Recreation

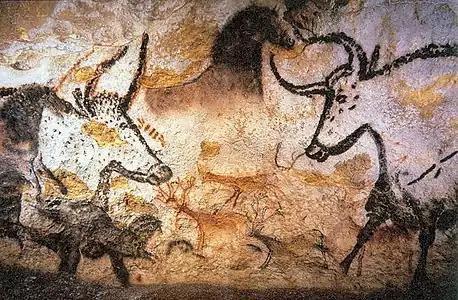
Depiction of aurochs, horses and deer in Lascaux

Recreation engaged in out of doors, most commonly in natural settings. The activities themselves — such as fishing, hunting, backpacking, and horseback riding — characteristically dependent on the environment practiced in. While many of these activities can be classified as sports, they do not all demand that a participant be an athlete. Competition generally is less stressed than in individual or team sports organized into opposing squads in pursuit of a trophy or championship. When the activity involves exceptional excitement, physical challenge, or risk, it is sometimes referred to as "adventure recreation" or "adventure training", rather than an extreme sport.